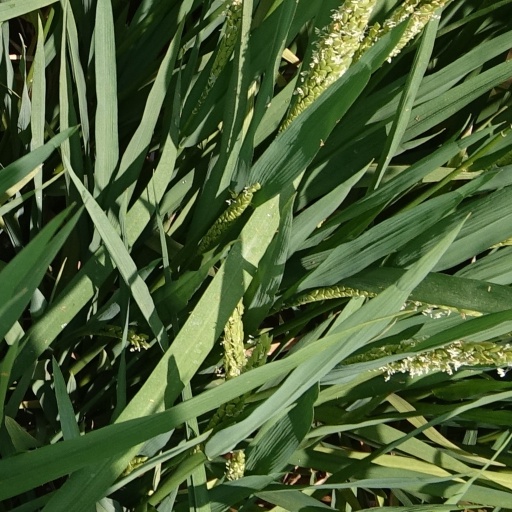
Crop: rice